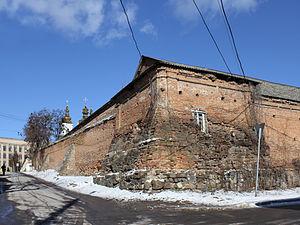
Restes de la forteresse Mury, Construite entre 1610 et 1617, avec une tour d'angle. Rue Osipenko, Vinnitsa, Ukraine. Русский: Сохранившийся участок крепостных стен Муры с угловой башней (1610—1624). Украина, Винница. Улица Полины Осипенко.